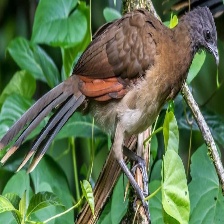
Species: GREY HEADED CHACHALACA
Scientific name: ORTALIS CINEREICEPS